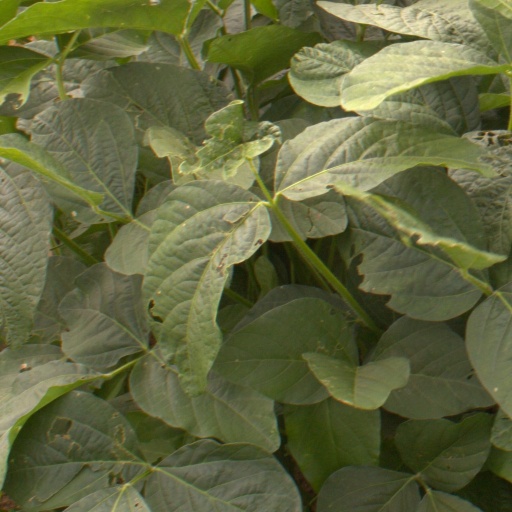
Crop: soybean